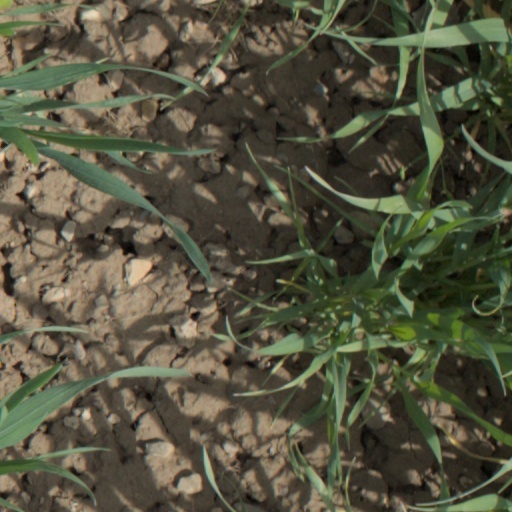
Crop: wheat